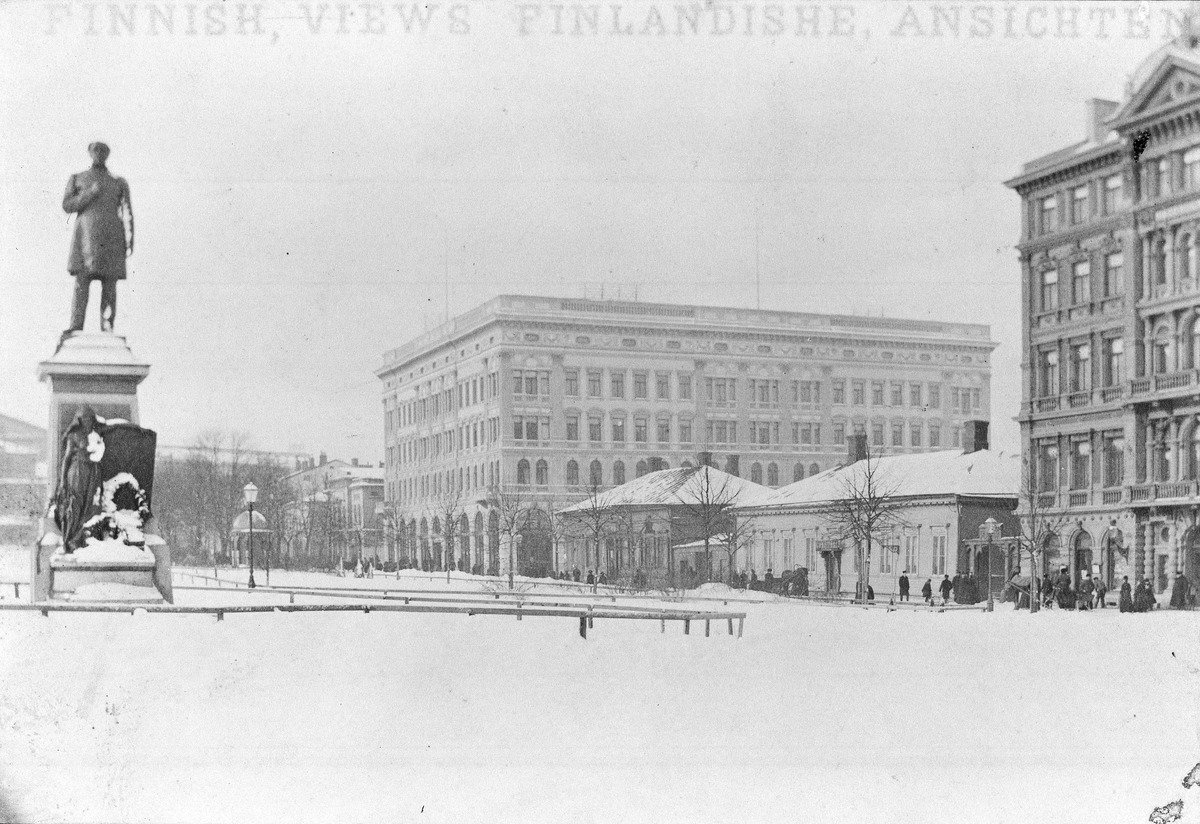
Runebergin esplanadia, vasemmassa reunassa Runebergin patsas
sisällön kuvaus: Runebergin esplanadia, vasemmassa reunassa Runebergin patsas. Pohjoisesplanadi 29, 31, 33 ja 35. mustavalkoinen
Kuvaaja: Hjerzell, F.A.V., valokuvaaja
Ajankohta: kuvausaika 1890 -luku
Paikka: Suomi, Uusimaa, Helsinki, Kaartinkaupunki Helsinki, Pohjoisesplanadi 29, 31, 33 ja 35
Aiheet: kadut, muistopatsaat, puistot, vuodenajat, jalankulkijat, liikehuoneistot, rakennukset